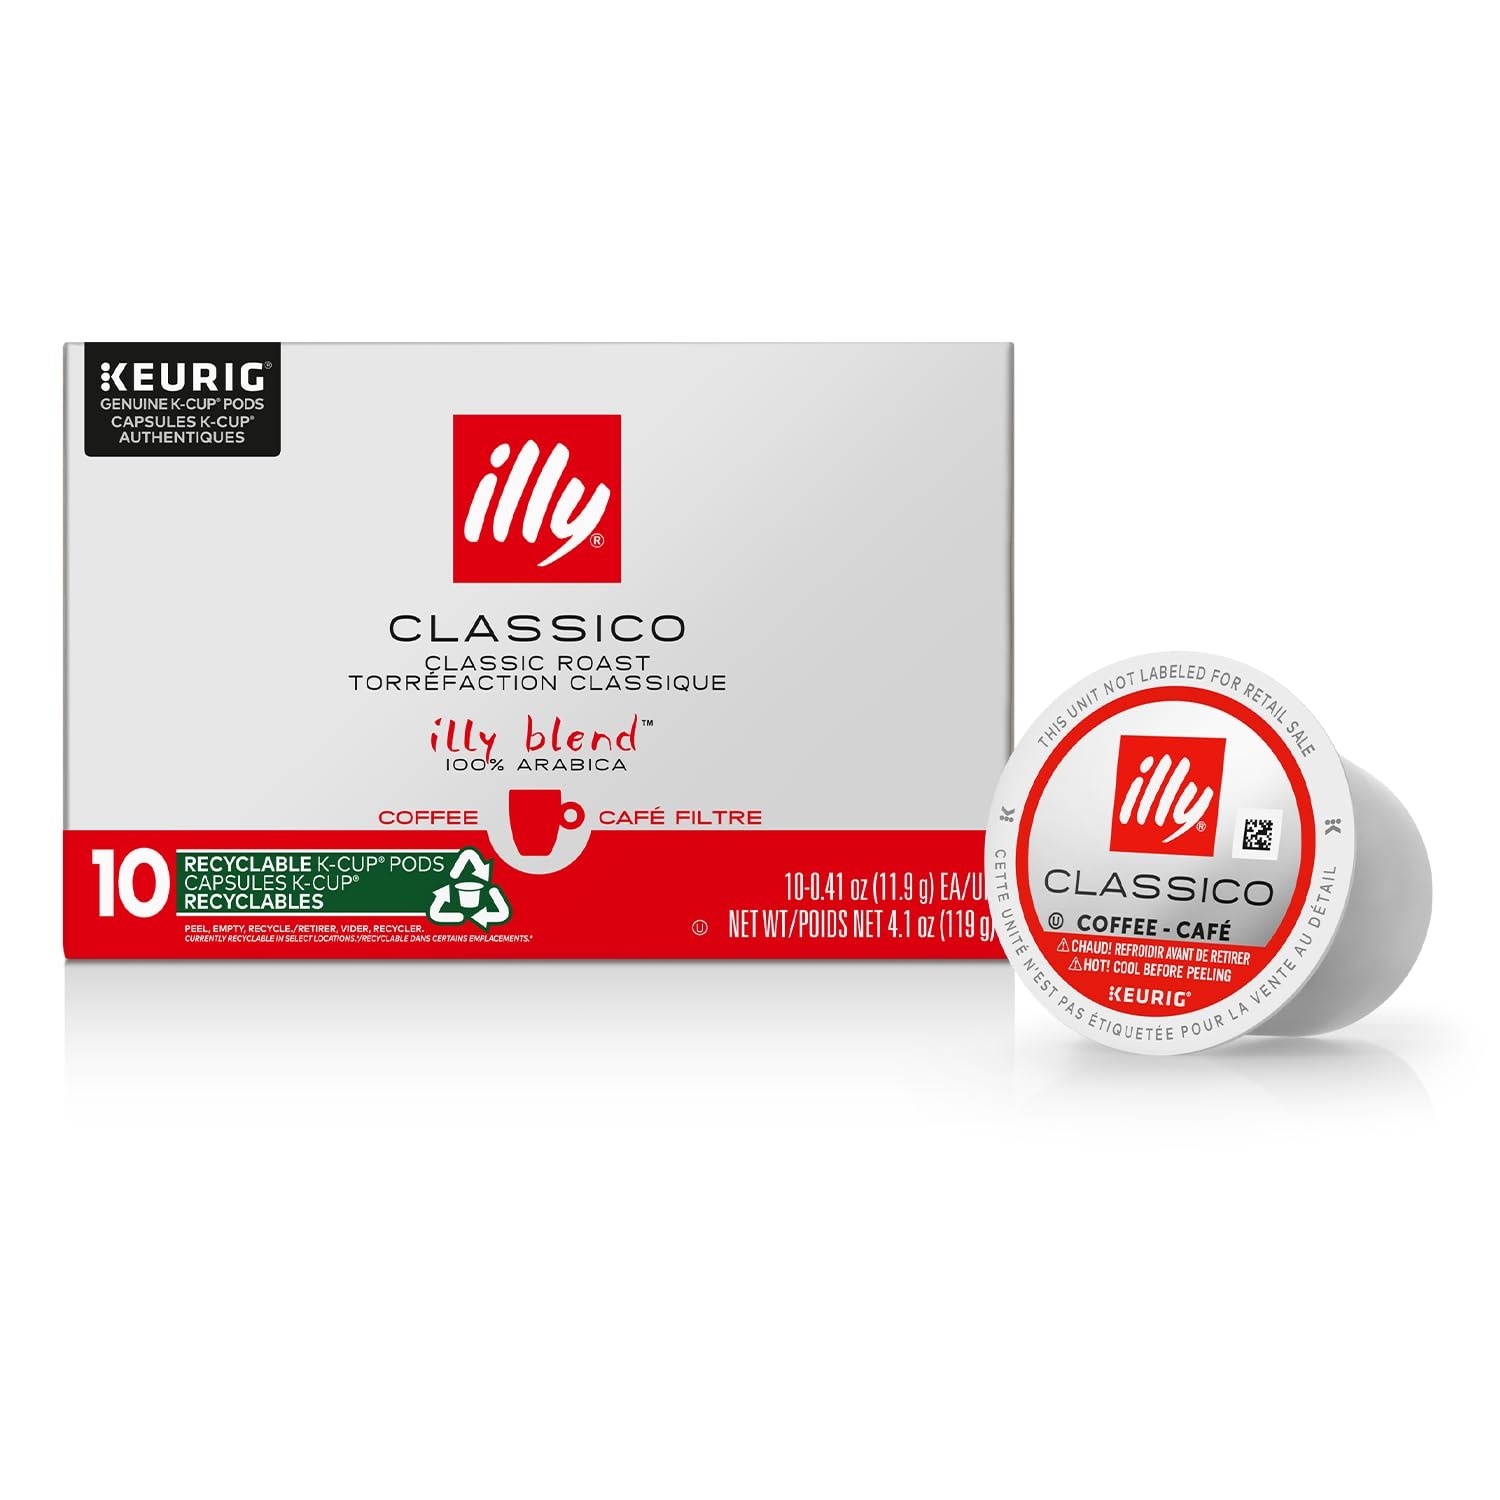
Item Name: Illy Coffee, Smooth And Balanced, Classico Medium Roast Coffee K-Cups, Made With 100% Arabica Coffee, All-Natural, No Preservatives, Coffee Pods For Keurig Coffee Machines,10 K-Cup Pods (Pack Of 1)
Bullet Point 1: MEDIUM ROAST - Medium roast is mild, balanced, and full flavored with a lingering sweetness and delicate notes of caramel, orange blossom, and jasmine. A distinctive and bold taste in the convenience of single serve kpod coffee pods.
Bullet Point 2: K CUPS COFFEE CONVENIENCE - Remove the capsule from the package. Place the capsule in the chamber and activate the brew cycle. Pop these k pods in your Keurig coffee machine and fill your mug with the right brew.
Bullet Point 3: FLAVORFUL & SMOOTH ITALIAN COFFEE - K-cups coffee pods hit you with smooth beginnings and lingering finishes, with each sip being full of flavor.
Bullet Point 4: WE BRING THE TASTE OF ITALY TO YOU - We’ve spent eight decades refining a singular, signature blend celebrated all over the world as the pinnacle of what single-serve coffee can be.
Bullet Point 5: SUSTAINABILITY IS OUR VISION - We pride ourselves on the constant focus on our environment and the community. We are part of a global movement with a common goal: to pave the way for a better, more liveable, and more enlightened world.
Value: 10.0
Unit: Count

Price: 11.49